Fishmore Hall Hotel

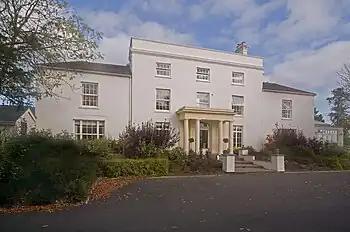
Fishmore Hall, Ludlow, Shropshire

The Fishmore Hall Hotel in Ludlow, Shropshire is a house of historical significance. A major part of it was built in about 1820 but some of the building may be older than this. It was a private residence for many years and in the late part of the 20th century it became a school. It was recently converted to a hotel.